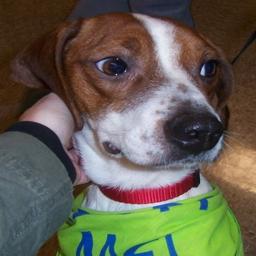
Animal: dogs